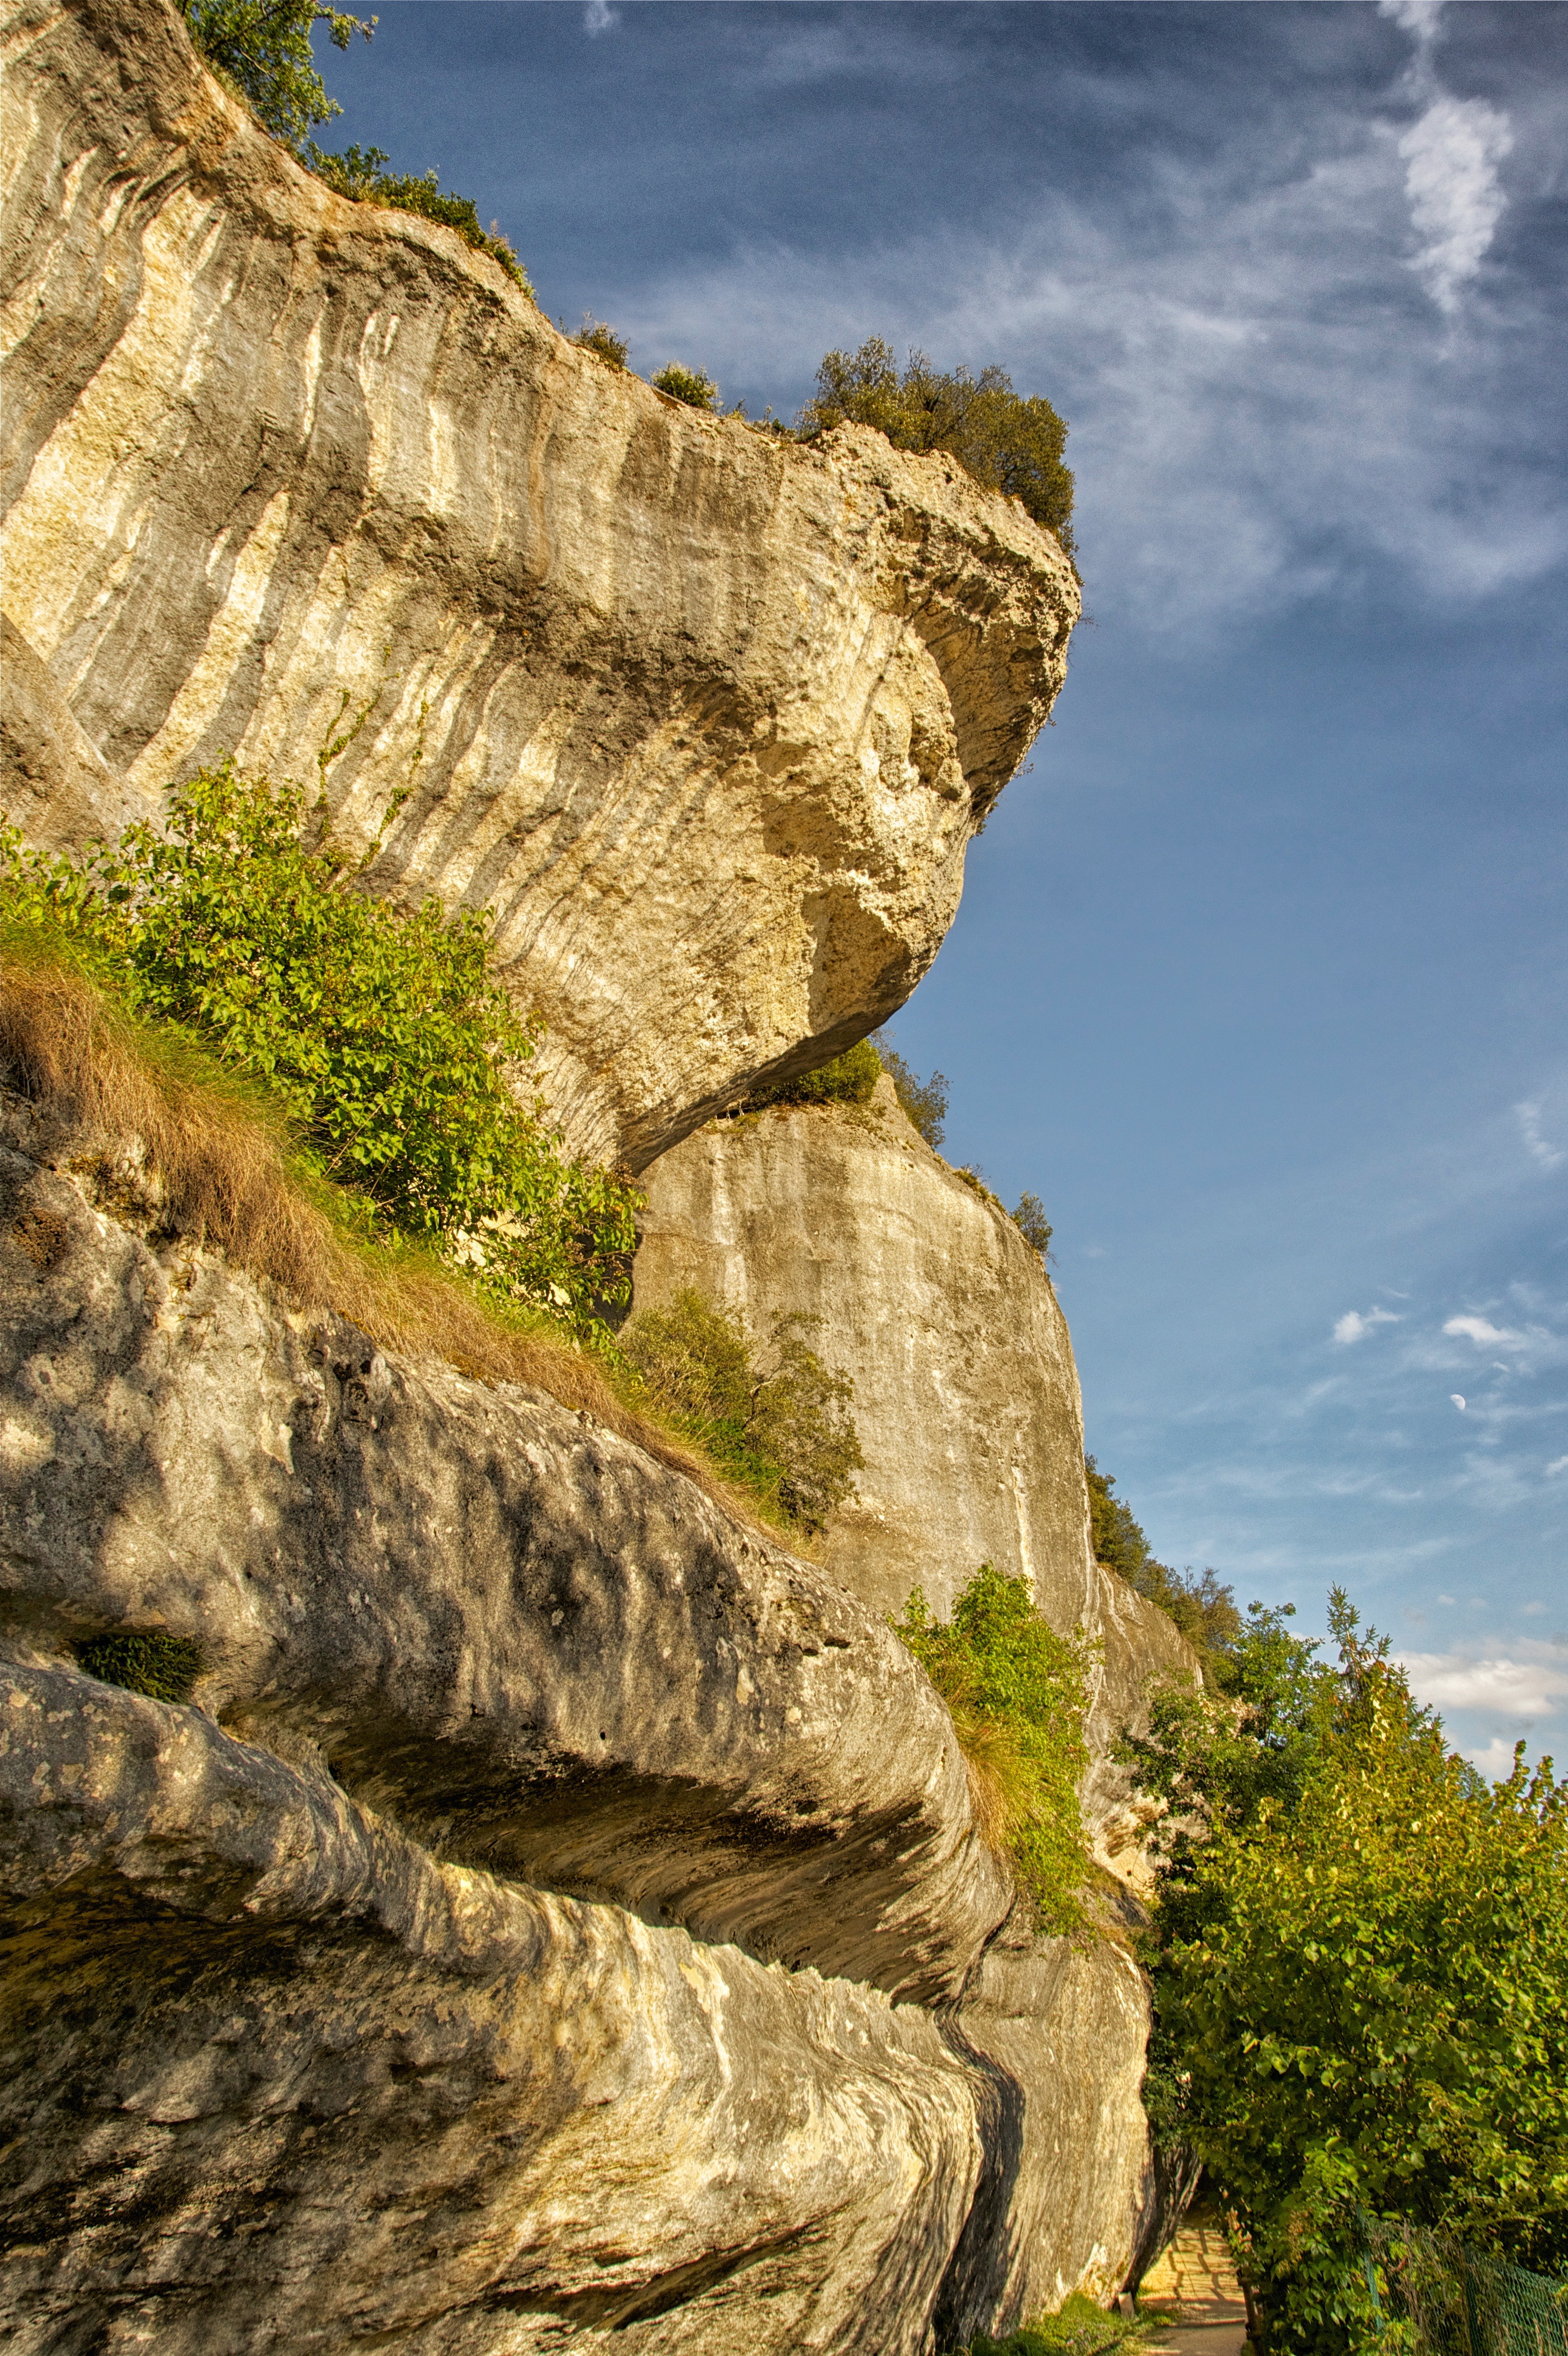
landscape, sea, coast, tree, nature, rock, mountain, sky, adventure, mountain range, formation, cliff, france, terrain, material, plants, trees, outside, clouds, geology, badlands